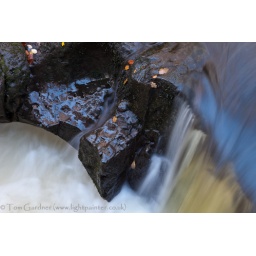
Water flowing over black rocks